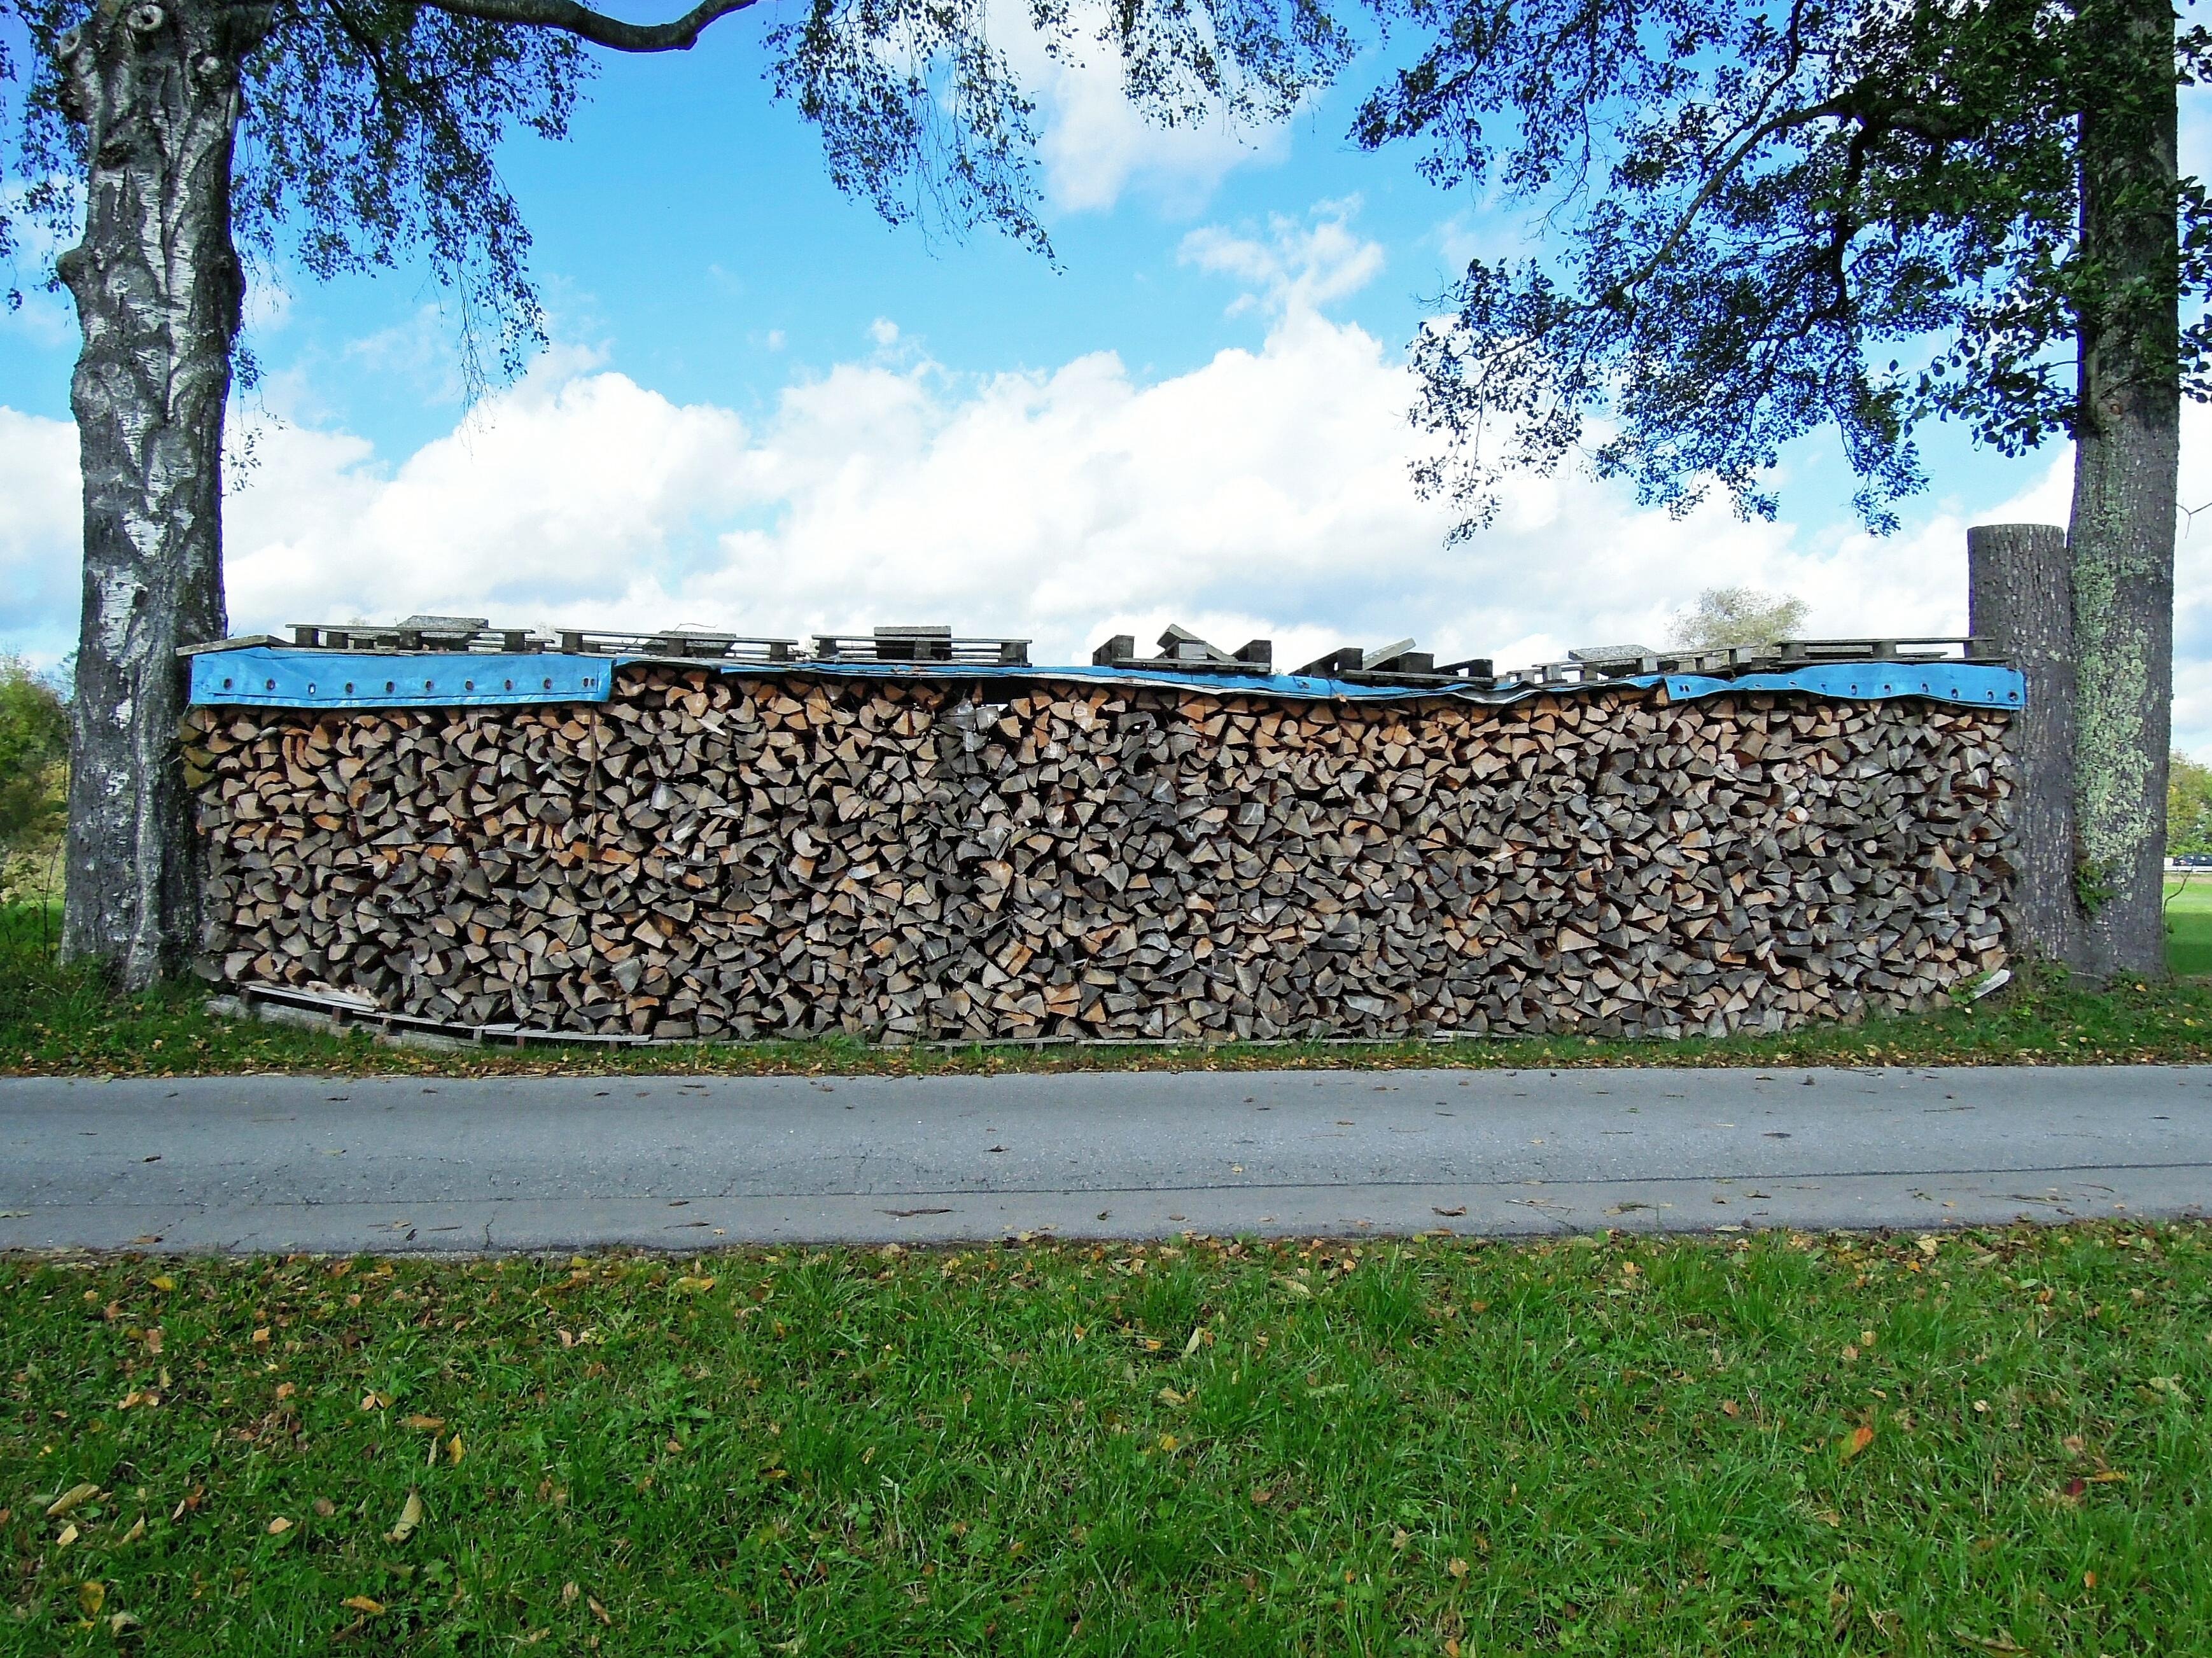
landscape, tree, grass, fence, plant, sky, wood, house, wall, facade, property, stone wall, firewood, stack, trees, stacked, estate, layer, shock, stacked up, real estate, holzstapel, tree wood, natural colour, outdoor structure, land lot